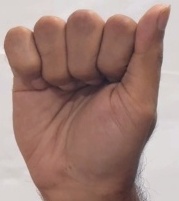
ASL sign: A